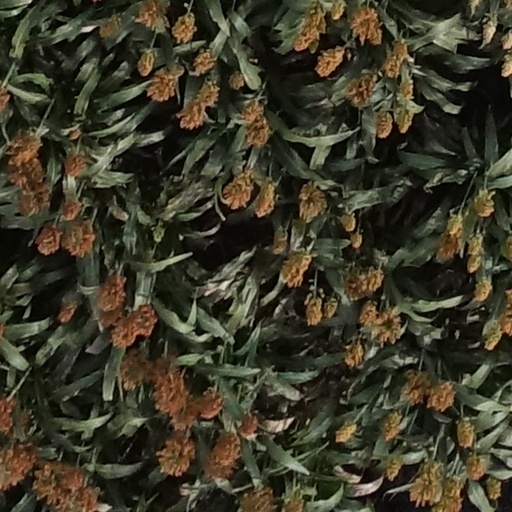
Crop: sorghum